Veikka Gustafsson

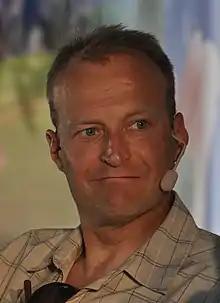
Veikka Gustafsson at SuomiAreena in Pori, 2014

Eero Veikka Juhani Gustafsson, known as Veikka Gustafsson (born 14 January 1968) is a Finnish climber who has ascended all 14 eight-thousanders without using supplemental oxygen. He is also known for presenting a TV travel show on Finnish television.